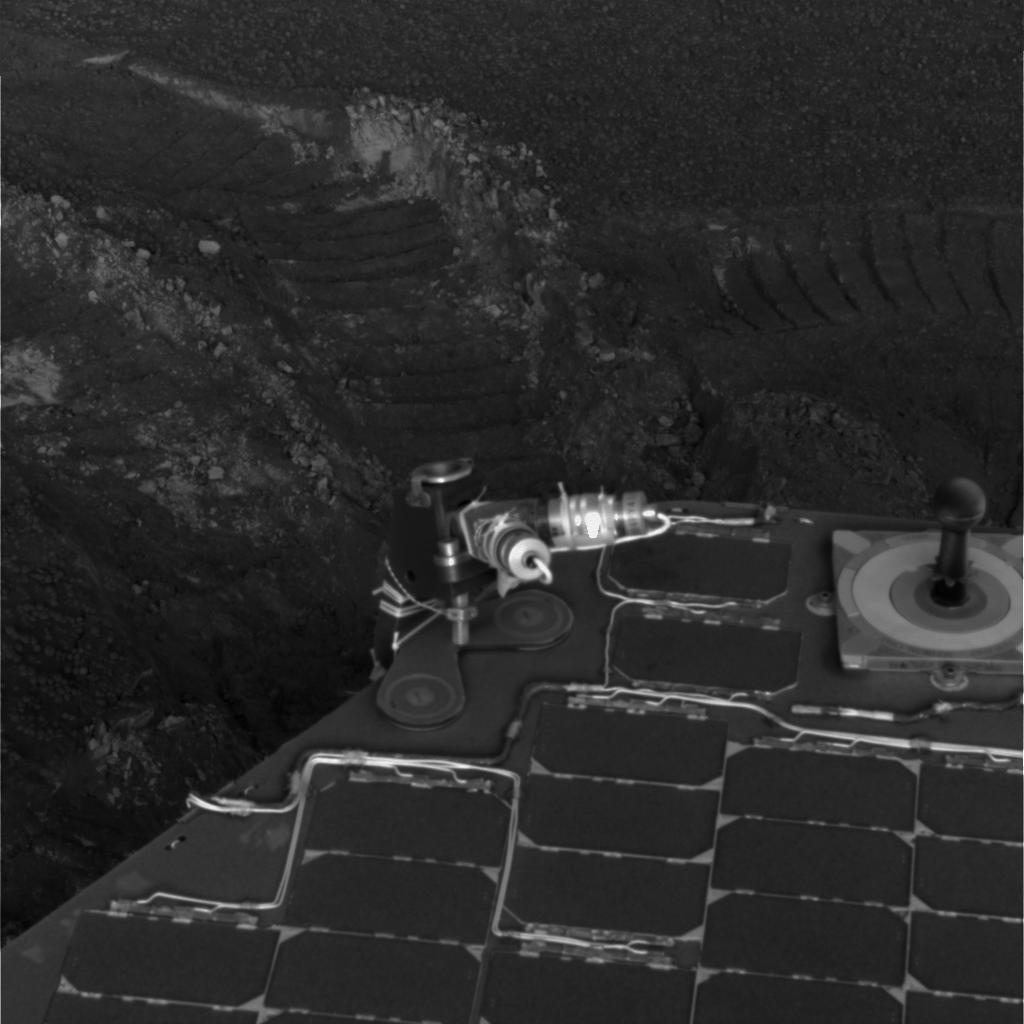
Surface features visible: Rover Deck, Pancam Calibration Target, Rover Tracks, Bright Soil, Soil, Spherules, Nearby Surface, Rover Parts